Sky position (RA, Dec in degrees): 168.328, 0.03708
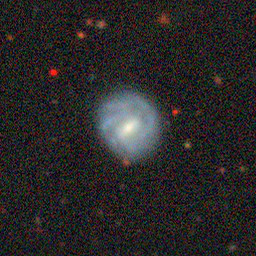
Galaxy morphology: Barred Spiral Galaxies